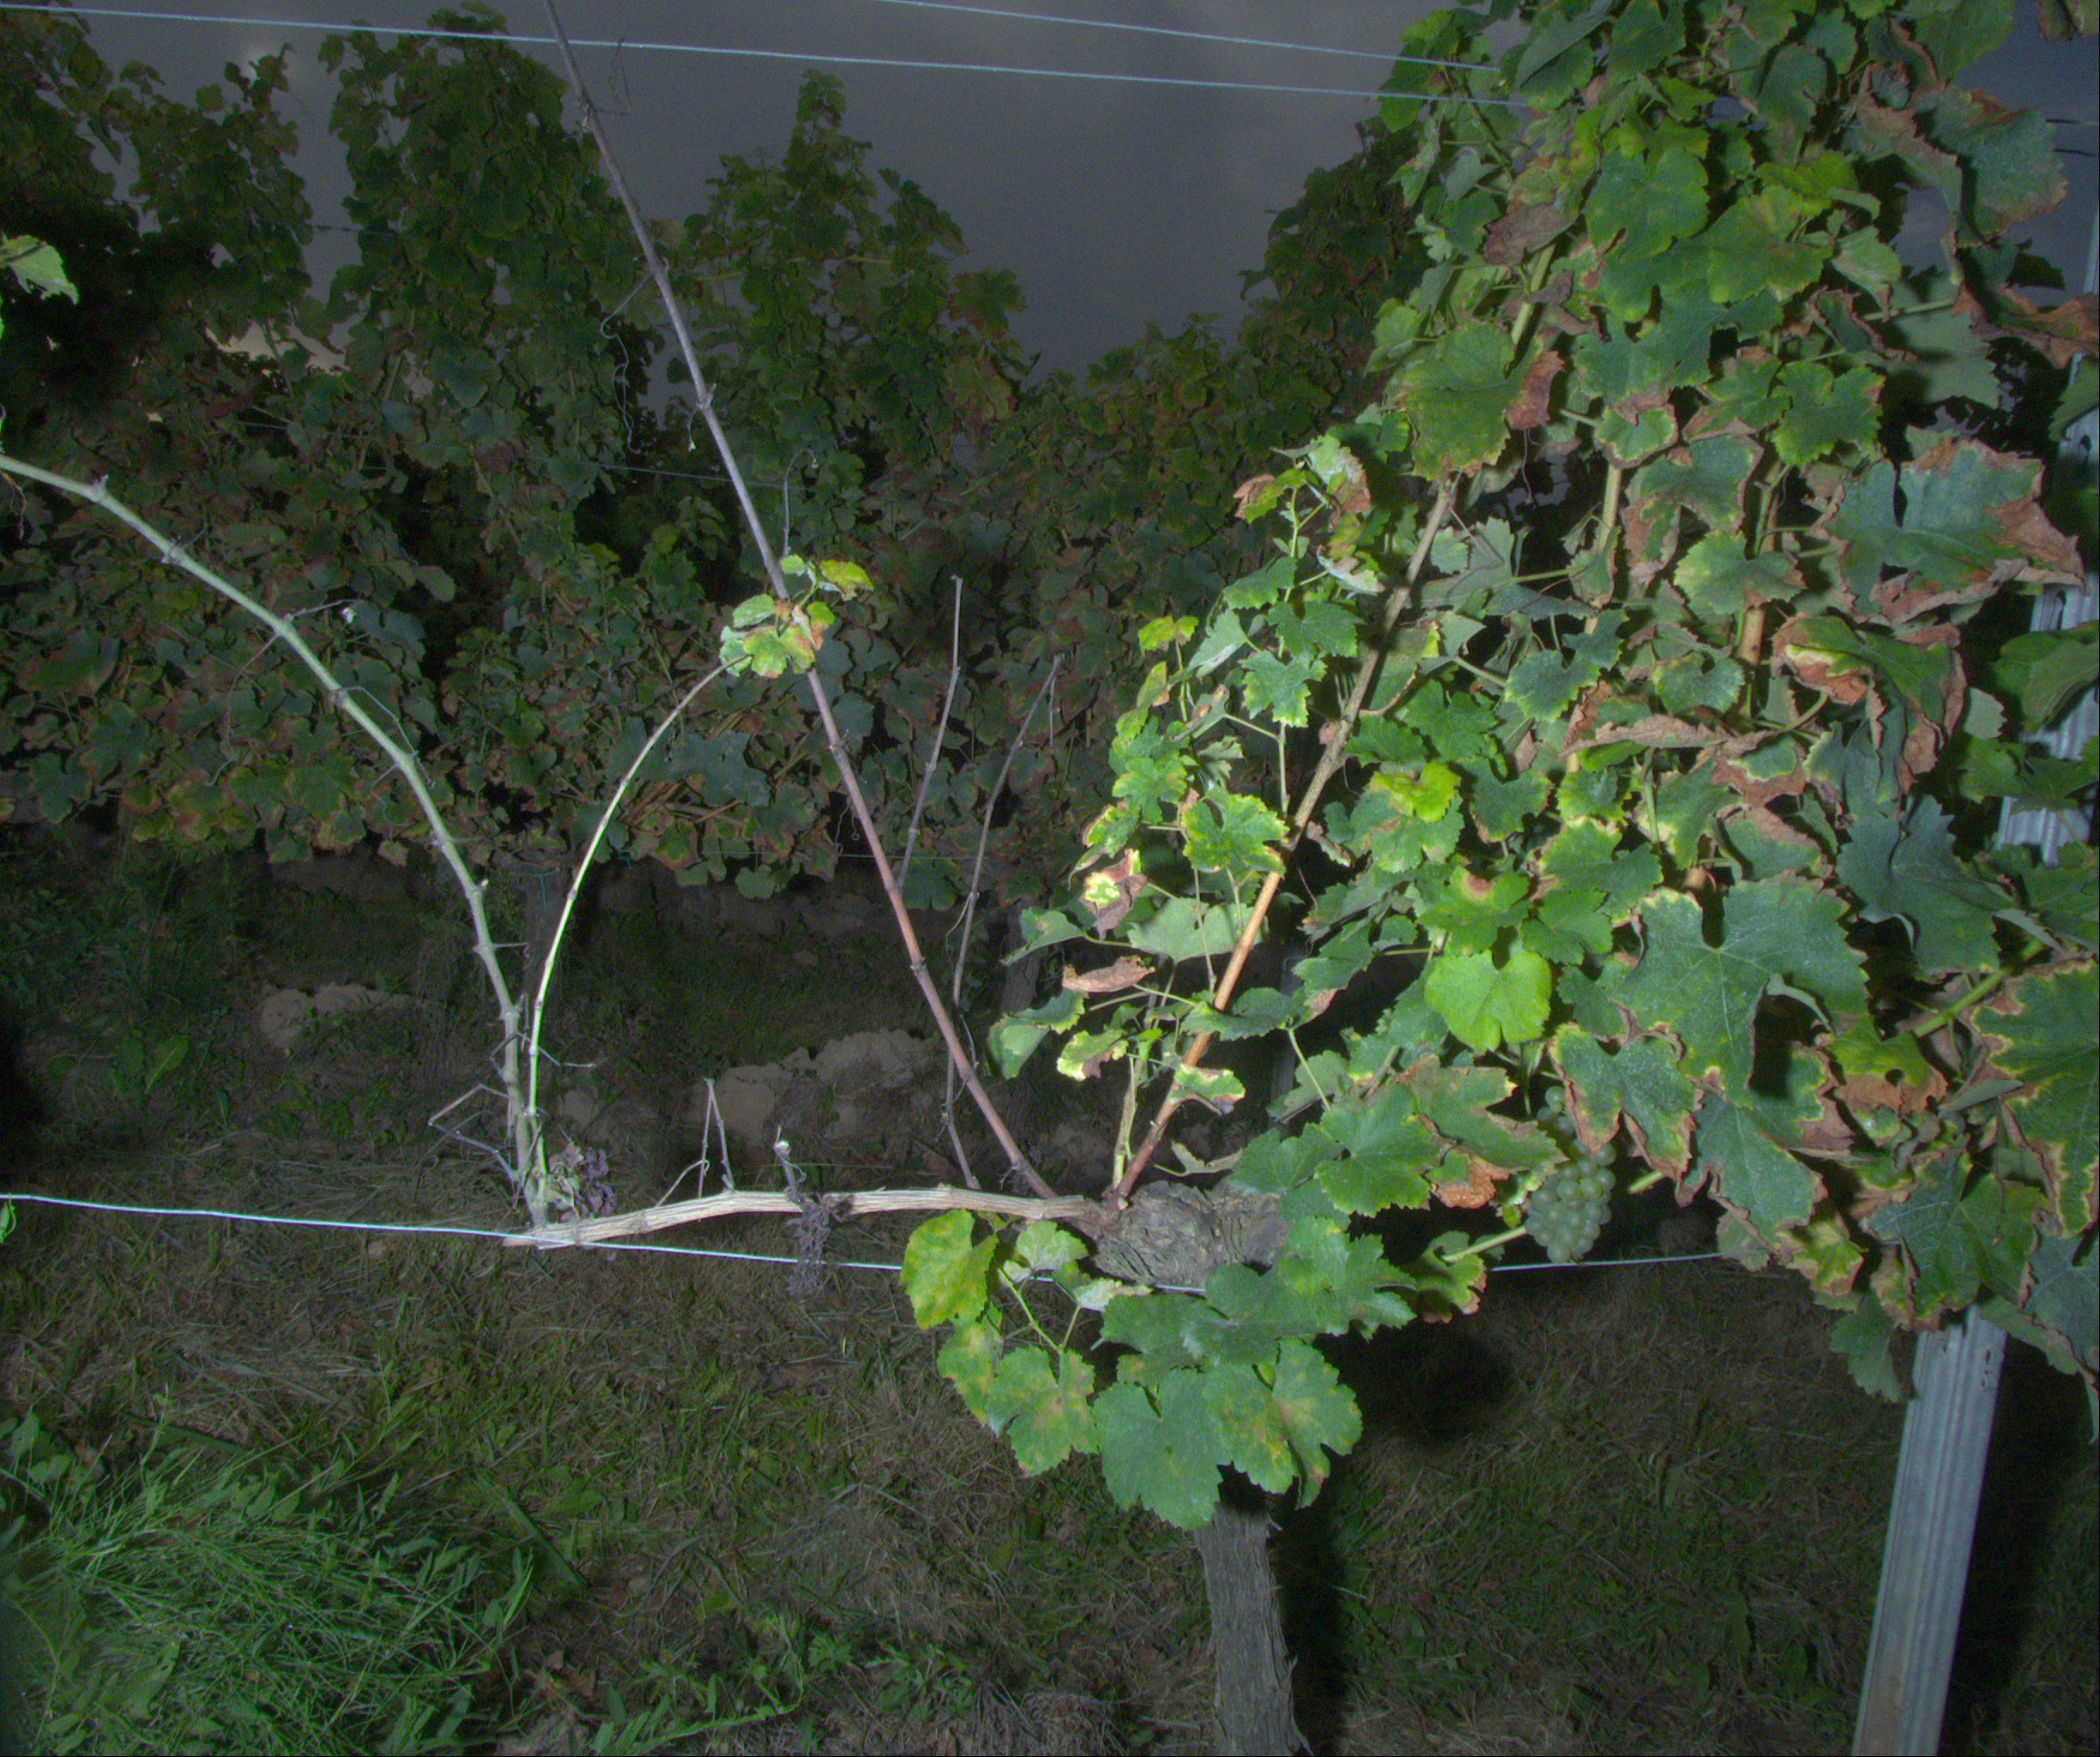
Grape variety: sauvignon-blanc
Disease: esca